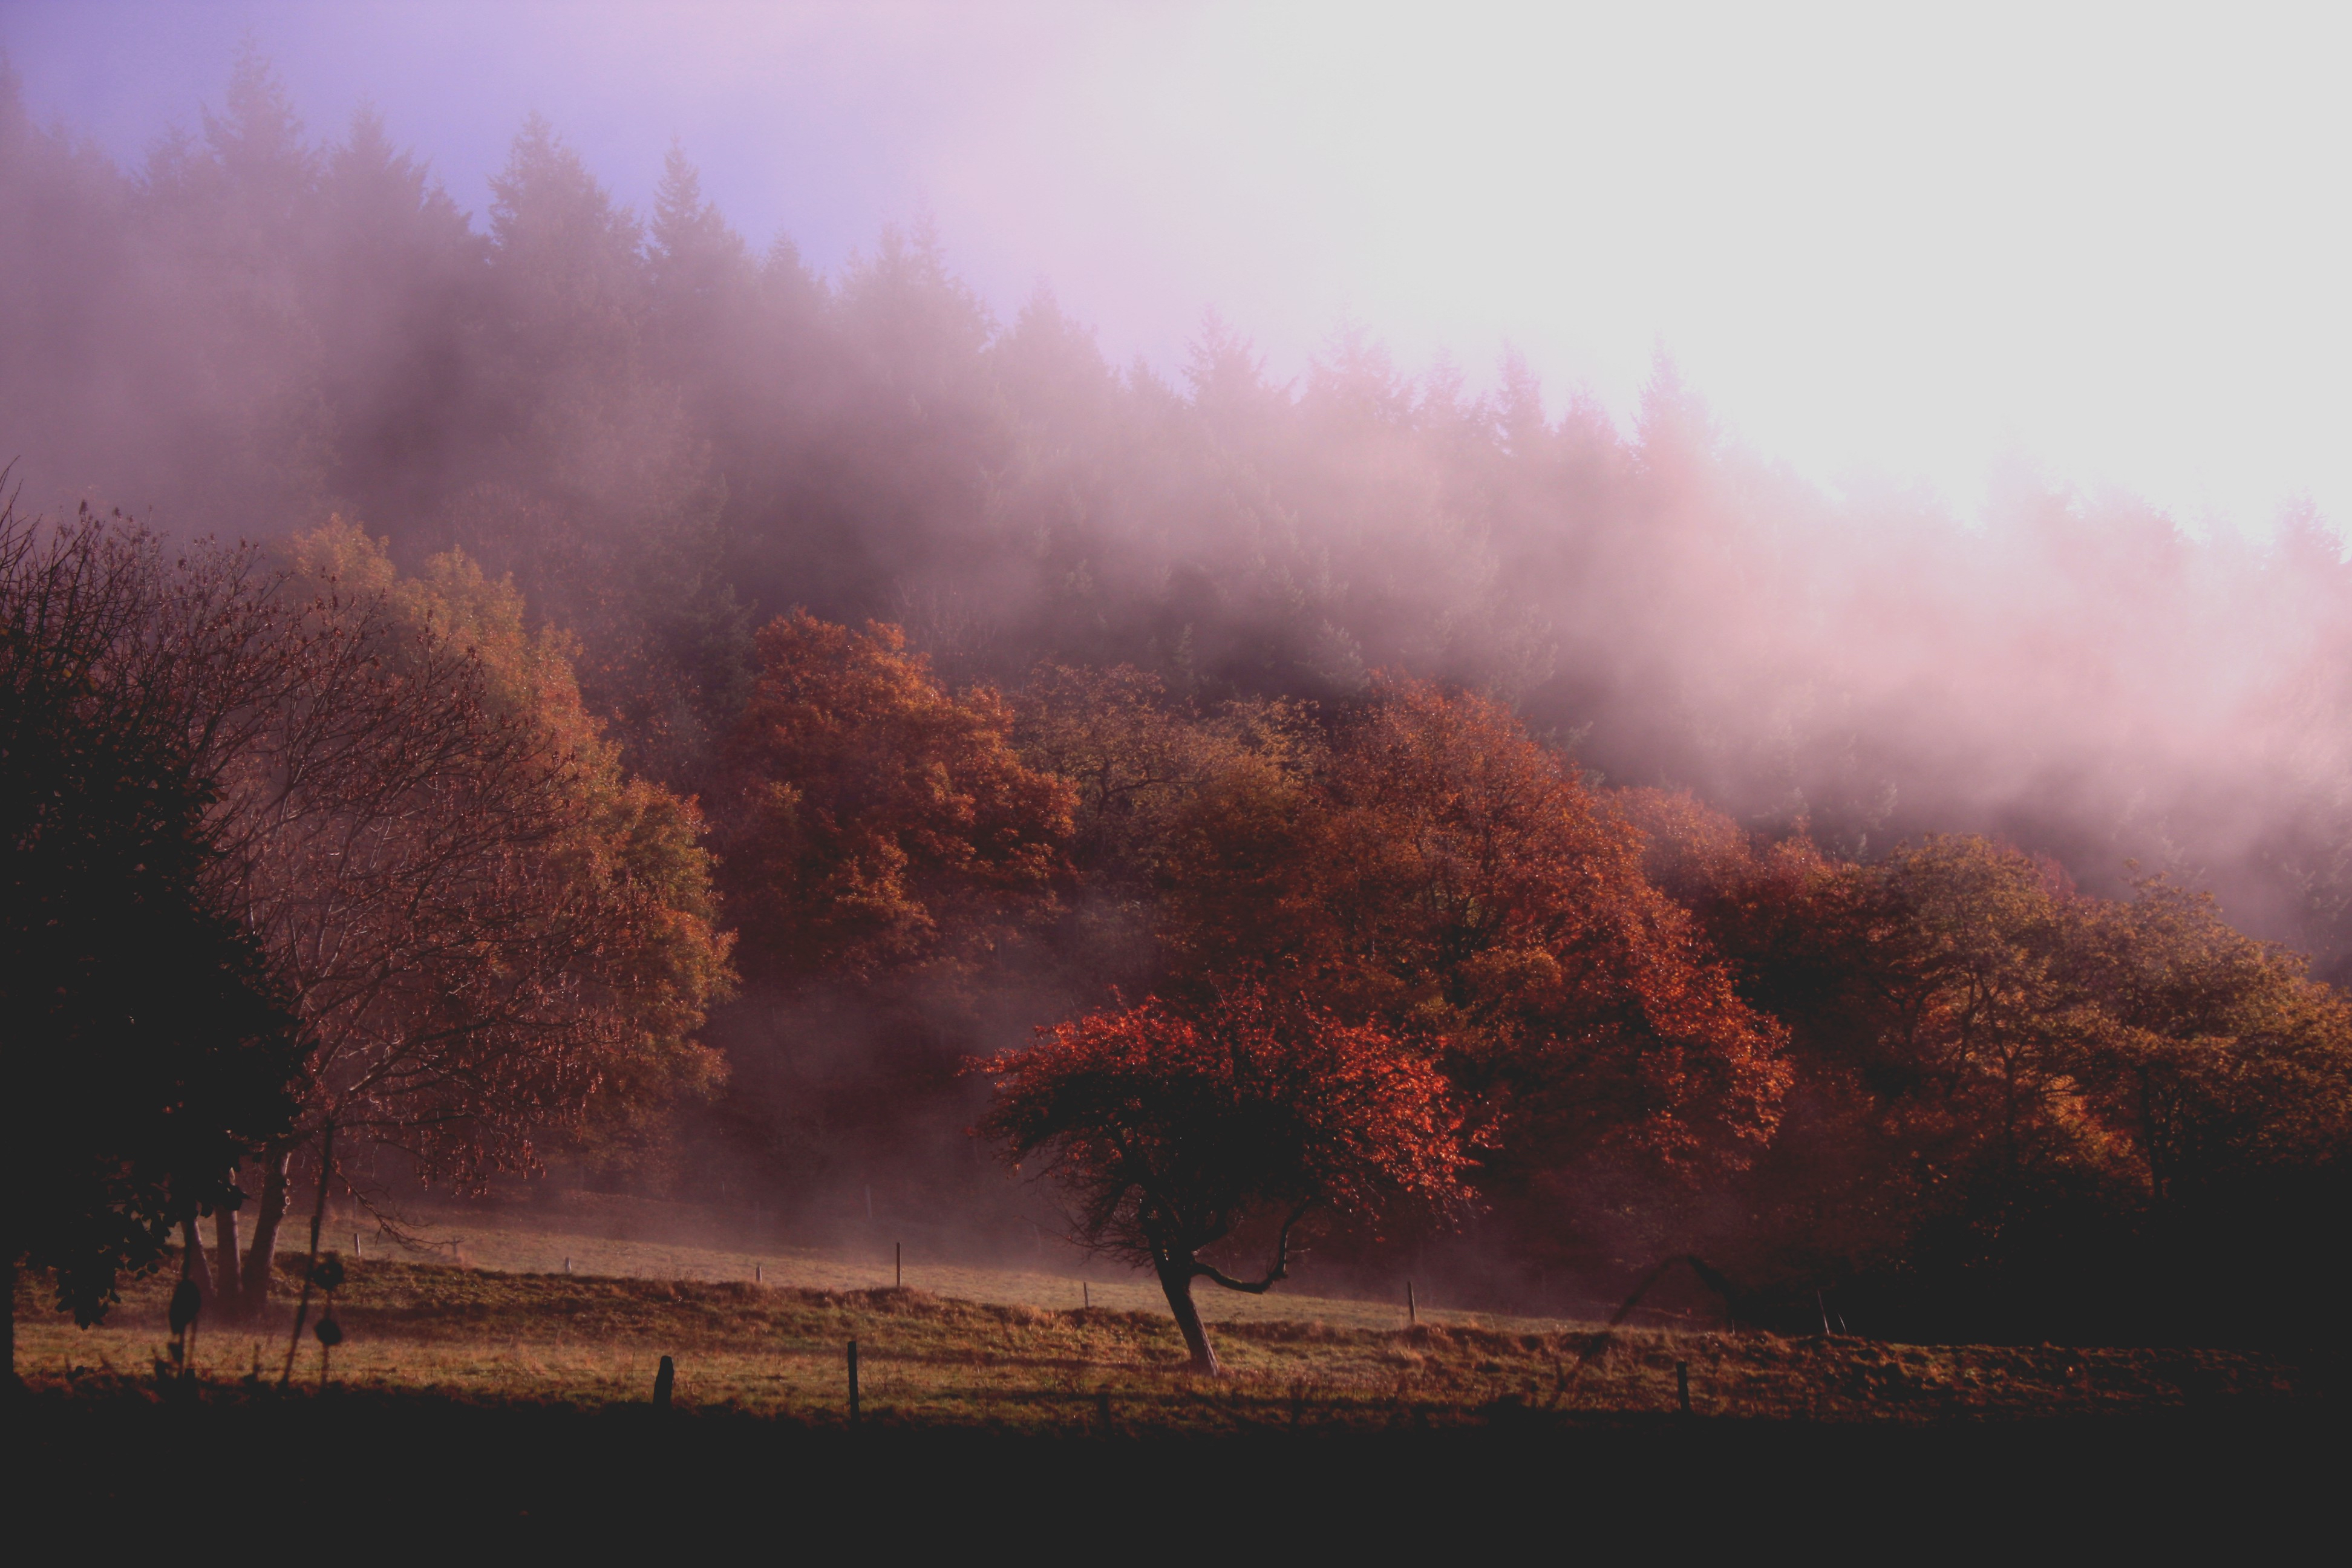
sky, nature, atmospheric phenomenon, cloud, atmosphere, tree, weather, dawn, mist, morning, sunrise, fog, evening, dusk